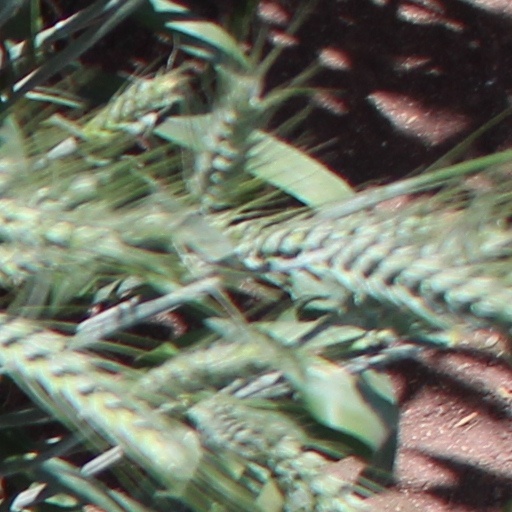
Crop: wheat